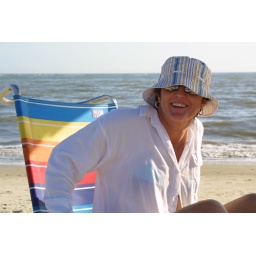
Joy in her cute hat